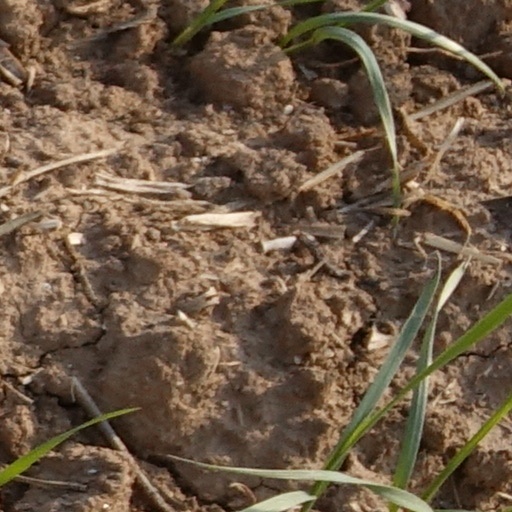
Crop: wheat